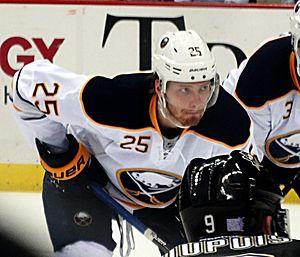
Mikhaïl Olegovitch Grigorenko - en russe : Михаил Олегович Григоренко - est un joueur professionnel russe de hockey sur glace. Il évolue au poste de centre.